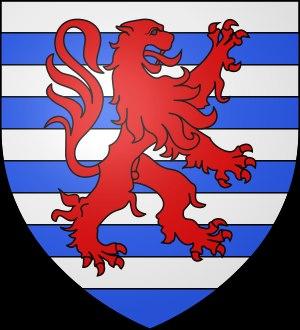
Vouvant est une commune française située dans le département de la Vendée en région Pays de la Loire.